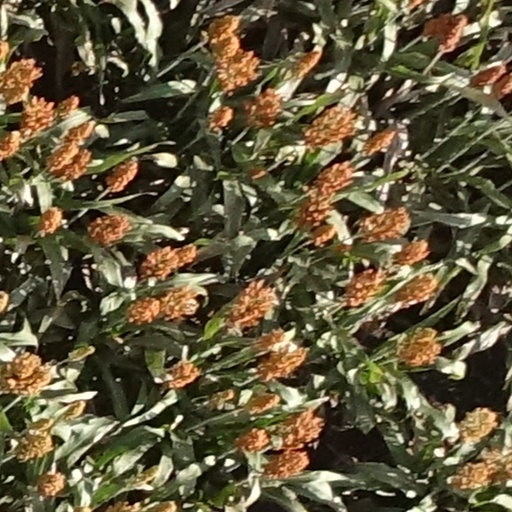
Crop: sorghum